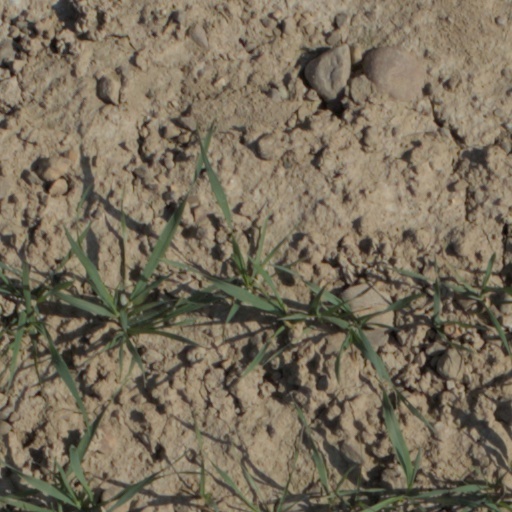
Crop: wheat